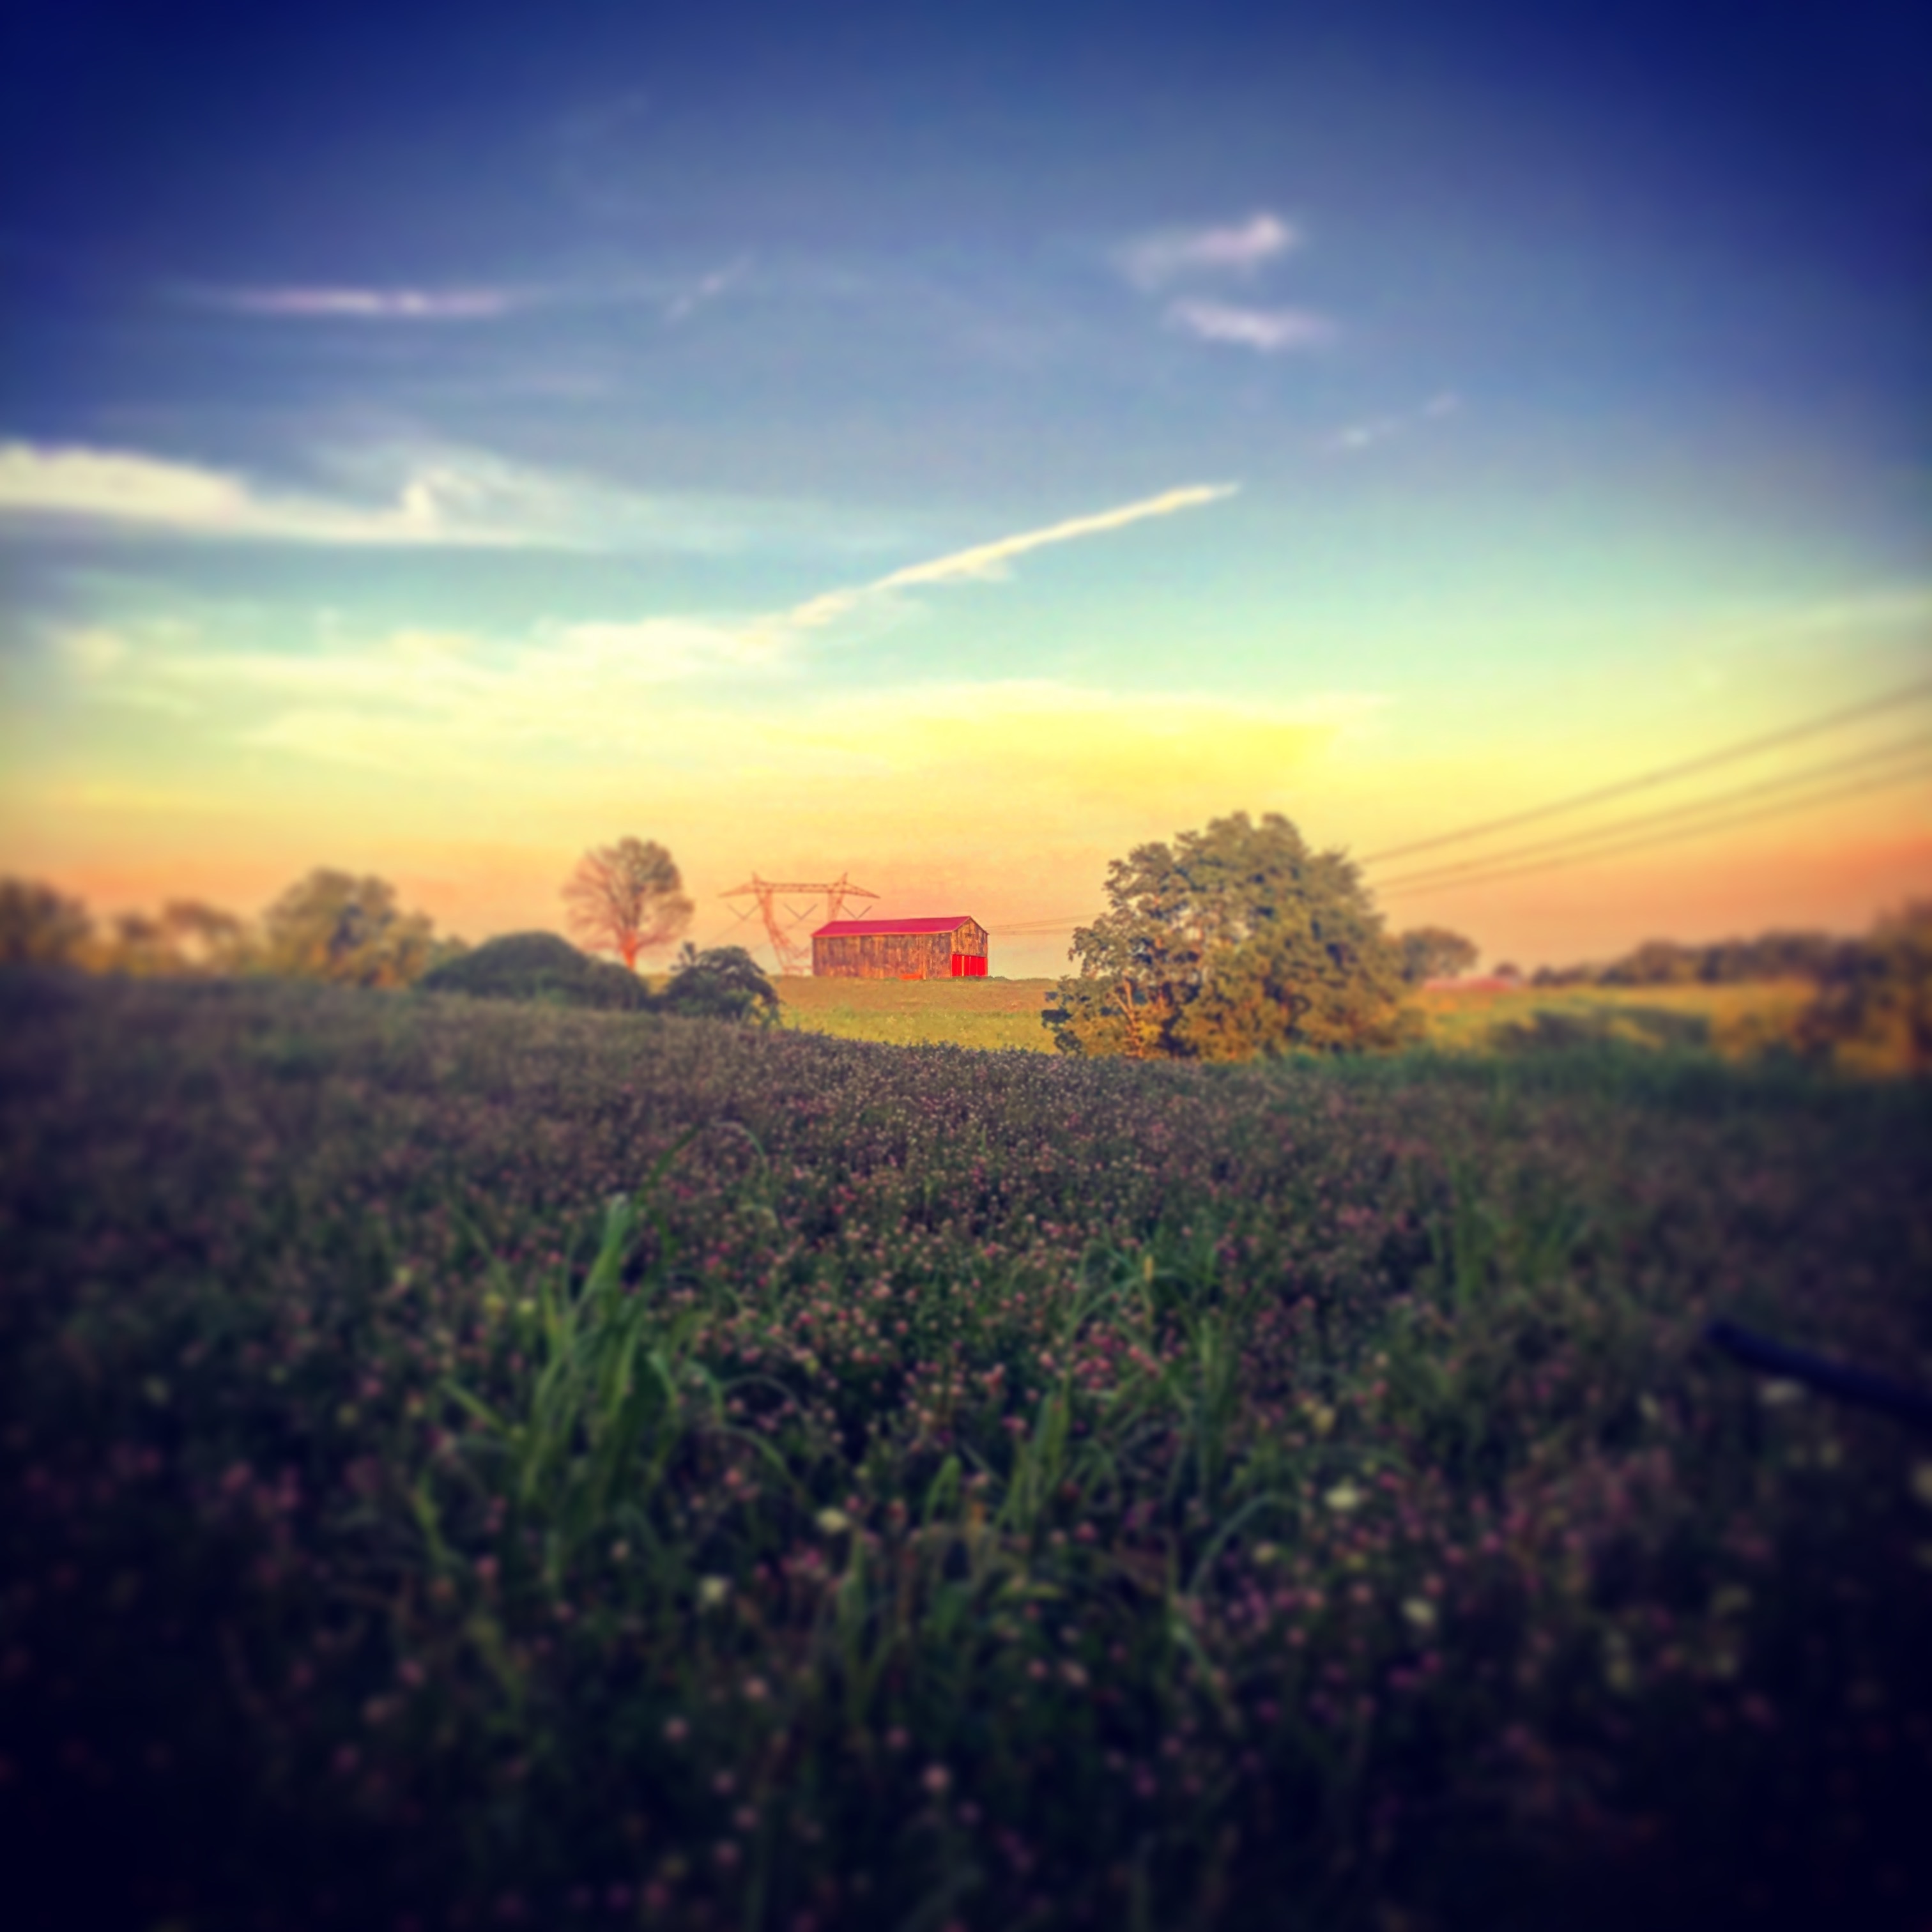
nature, grass, horizon, cloud, sky, sun, sunrise, sunset, field, meadow, prairie, sunlight, morning, hill, dawn, dusk, evening, crop, agriculture, plain, grassland, afterglow, rural area, atmospheric phenomenon, grass family